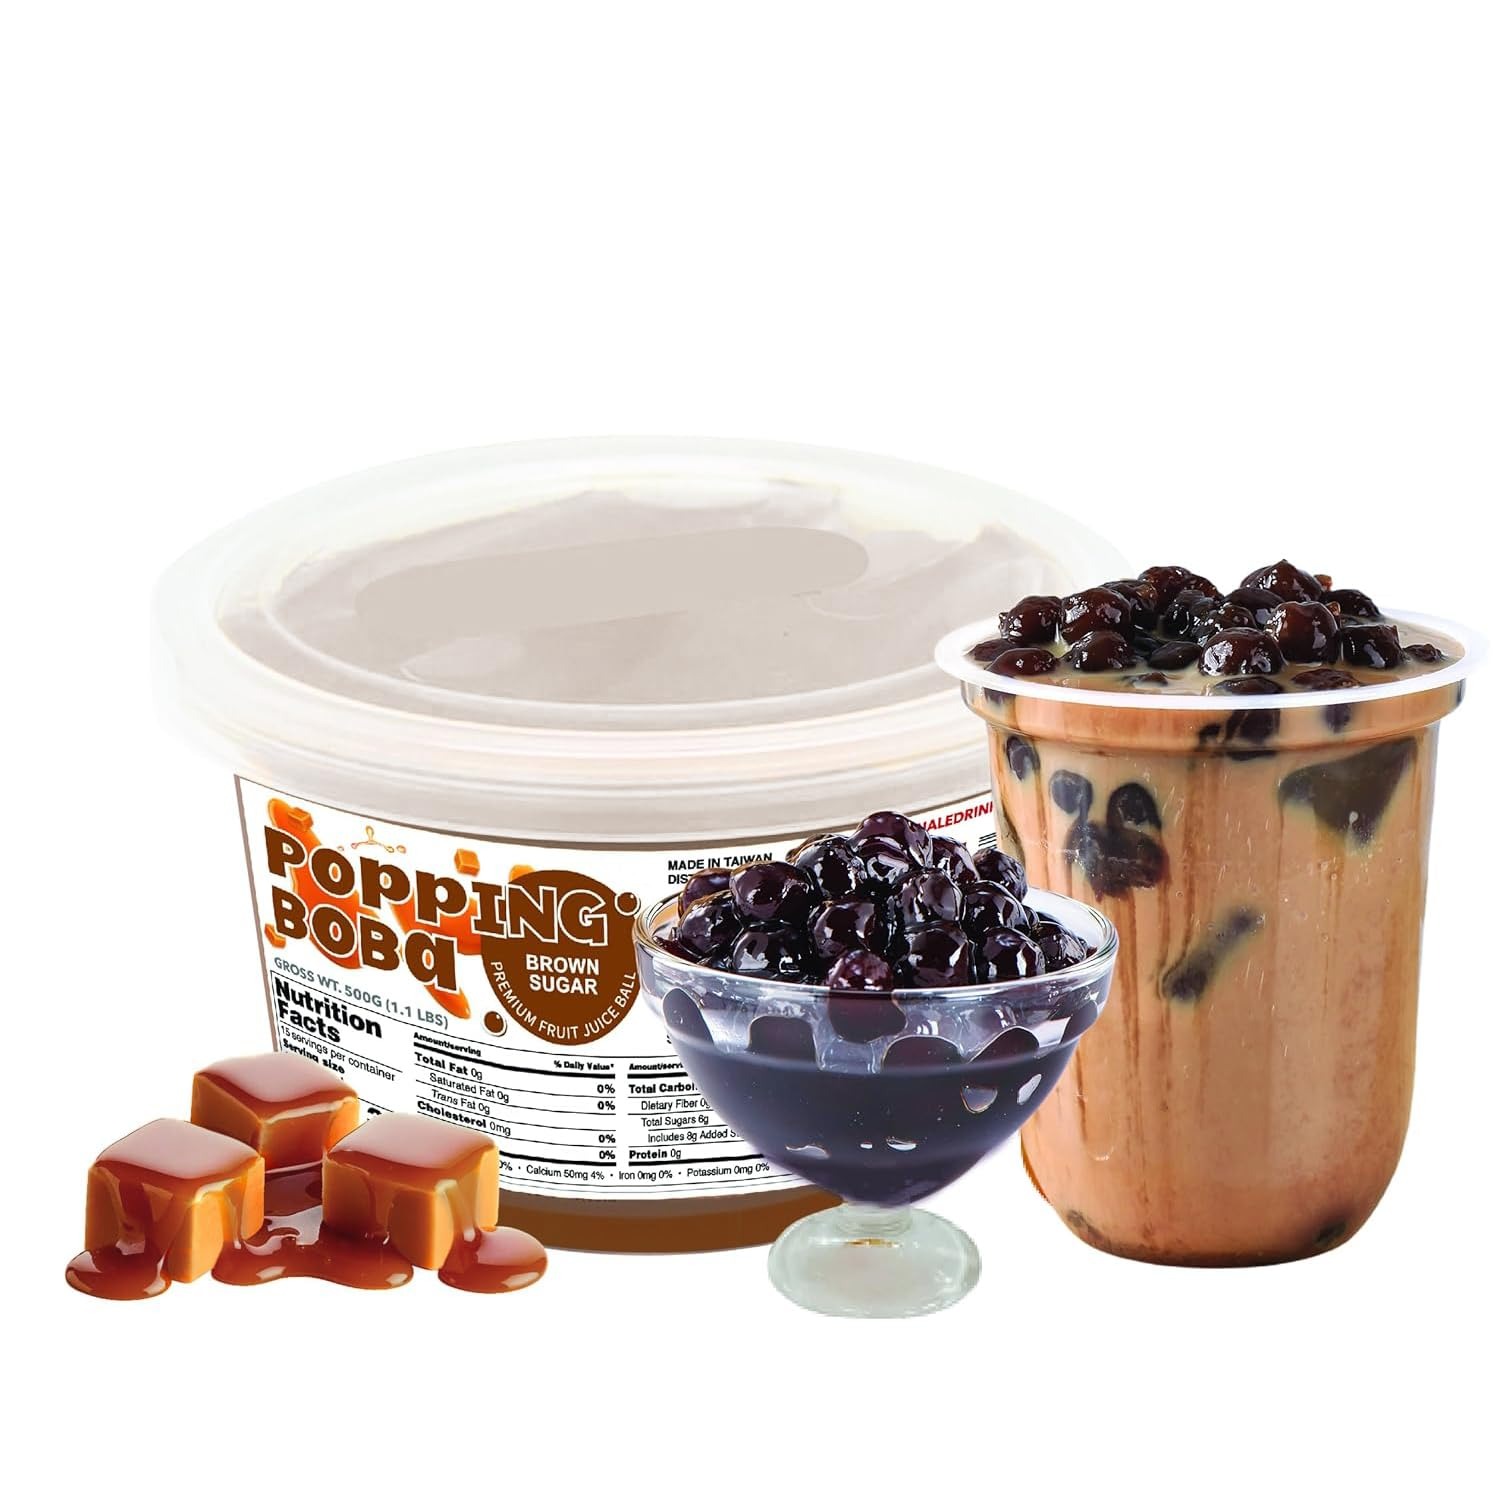
Item Name: Fanale Brown sugar Popping Boba Pearls, Vegan, Non GMO, Gluten Free, Fat Free, Perfect for Bubble Tea, Smoothies, Ice Cream, Desserts, and Beverages
Bullet Point 1: Ideal Topping: Fanale Drinks Popping Boba Pearls are the ideal topping for desserts and drinks. They are a perfect addition to your smoothie, iced coffee, soft drink, shake, ice cream, frozen yogurt, and other desserts for extra flavor.
Bullet Point 2: Ready To Eat: The boba pearls are prepared such that they are ready to eat. They do not require any cooking or preparation. You need to take them out, serve them on your desserts and drinks, and enjoy the delicious flavor.
Bullet Point 3: Non-GMO And Gluten-free: Fanale Drinks Popping Boba balls are a healthy addition to your drinks and desserts. They are fat-free, non-GMO, and gluten-free, making them healthy, natural, and perfect for people opting for an organic option.
Bullet Point 4: Enriched with brown sugar Flavor: The fruit boba pearls are filled with natural and organic brown sugar goodness. You get a juicy, mouthful taste of brown sugar with every bite and slurp of your favorite beverages.
Bullet Point 5: Soft To Chew: Each brown sugar Boba Pearl is coated in a clear, slightly gummy skin that adds a chewy texture. This makes it fun to eat, and when you bite into it, it bursts with a juicy filling of brown sugar that adds a great feel to it.
Product Description: Fanale Drinks popping Boba pearls are a perfect and unique addition to your drinks and desserts. They are coated with slightly gummy skin, which gives them a unique soft and chewy texture. The boba fruit pearls are enriched with a brown sugar flavor. The juices burst into your mouth when you take a bite. This makes it perfect for both kids and adults. Perfect For Decoration The brown sugar-popping boba pearls are the perfect topping and decoration for your desserts and drinks. They add an extra flavor to your smoothie, iced coffee, soft drink, shake, ice cream, frozen yogurt, and other desserts. These flavor bursting balls add the final touch of presentation to your drinks and desserts. Ready To Eat And A Healthy Addition Fanale Drinks brown sugar Boba Pearls are delivered to you, so they are ready to serve. You do not need to cook or prepare them; you only need to take them out and serve them in your drinks or desserts. Besides adding beauty to your desserts and giving them a delicious taste, these boba popping are a healthy addition. They are fat-free, non-GMO, and gluten-free, making them perfect for your health. Get yourself Fanale Drinks Boba Popping Pearls brown sugar today to add a delicious and beautiful topping to your desserts and drinks.
Value: 1.0
Unit: Count

Price: 11.99